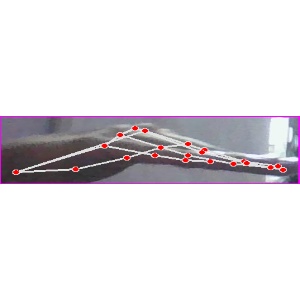
अक्षर: ज